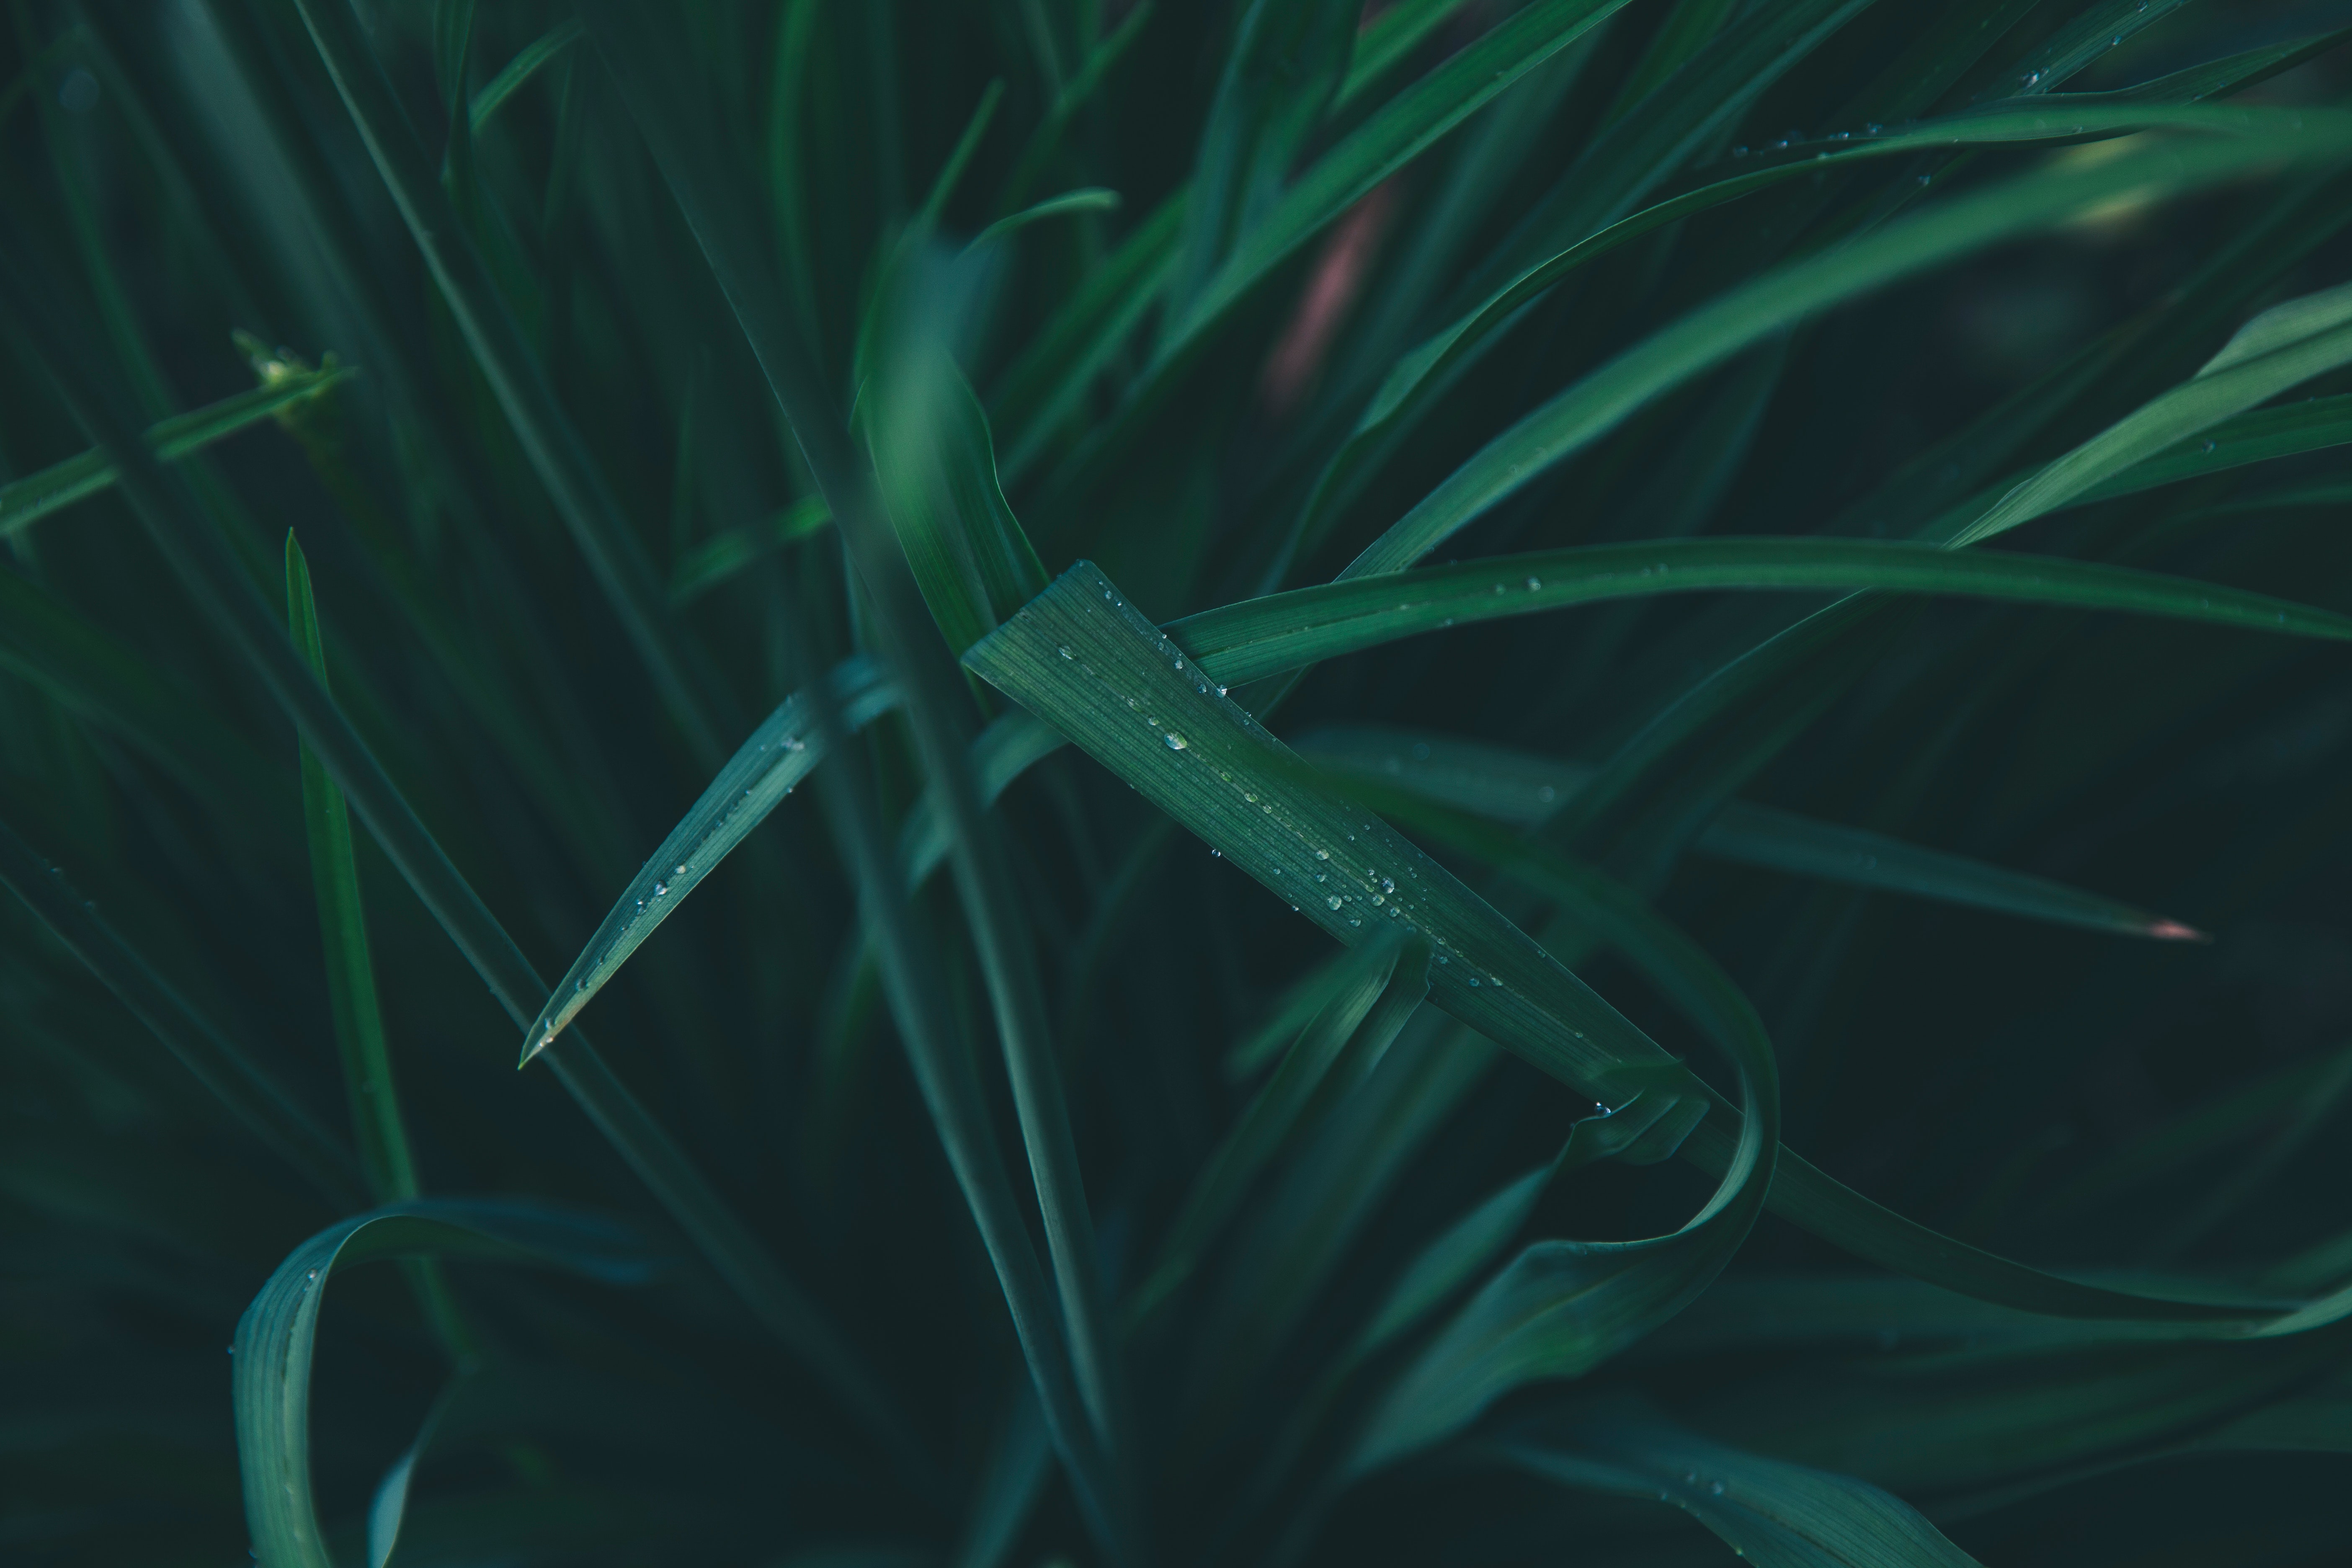
green, blue, turquoise, water, organism, grass, leaf, plant, technology